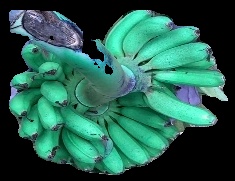
Variety: rasbale
Grade: grade1